Tolmo de Minateda

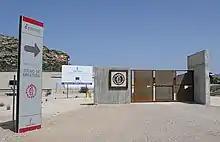
Entrance to the Archaeological Park

To the north of the hill are visible vestiges of staggered funerary monuments from the Roman-Republican period, made of ashlar or adobe. Inside was the urn with the ashes of the deceased, along with his trousseau. Above this, levels from the Imperial period were documented, with cremation graves in urns deposited in open pits in the ground. Later a burial necropolis was located on the site, in use from the late Roman to the Islamic period. In the same cemetery Christian and Islamic burials converged, something rarely found in other places.